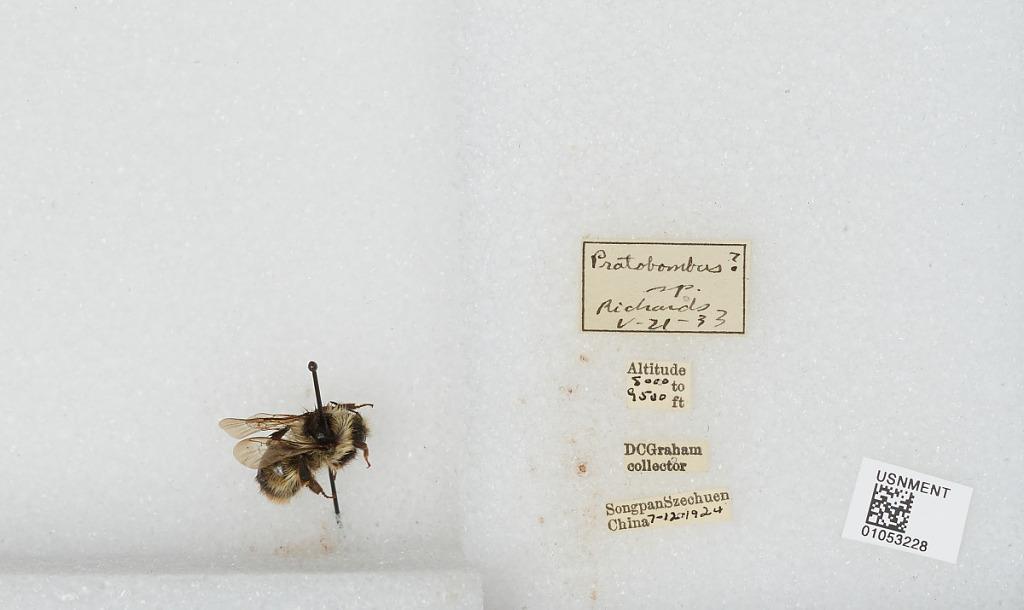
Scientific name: Bombus sp.
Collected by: D. Graham
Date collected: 1924-7-12
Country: China
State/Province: Sichuan
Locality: Songpan